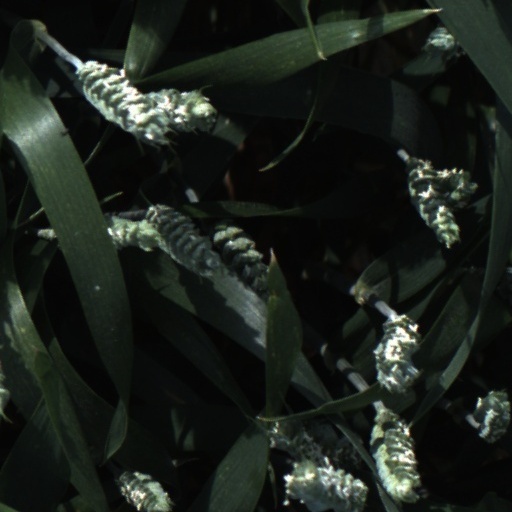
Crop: wheat